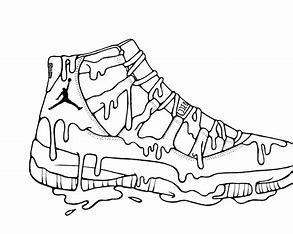
Brand: Jordan
Model: 100